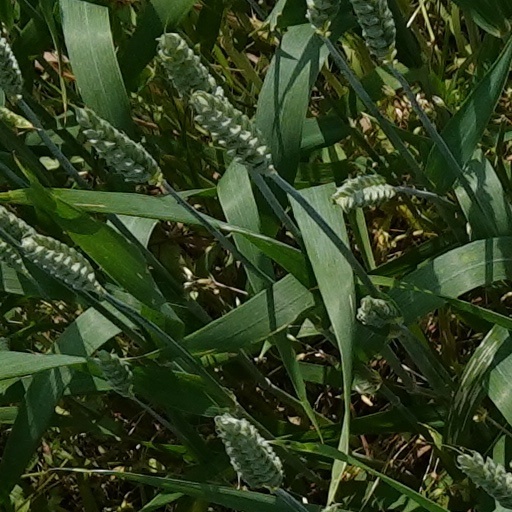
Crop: wheat